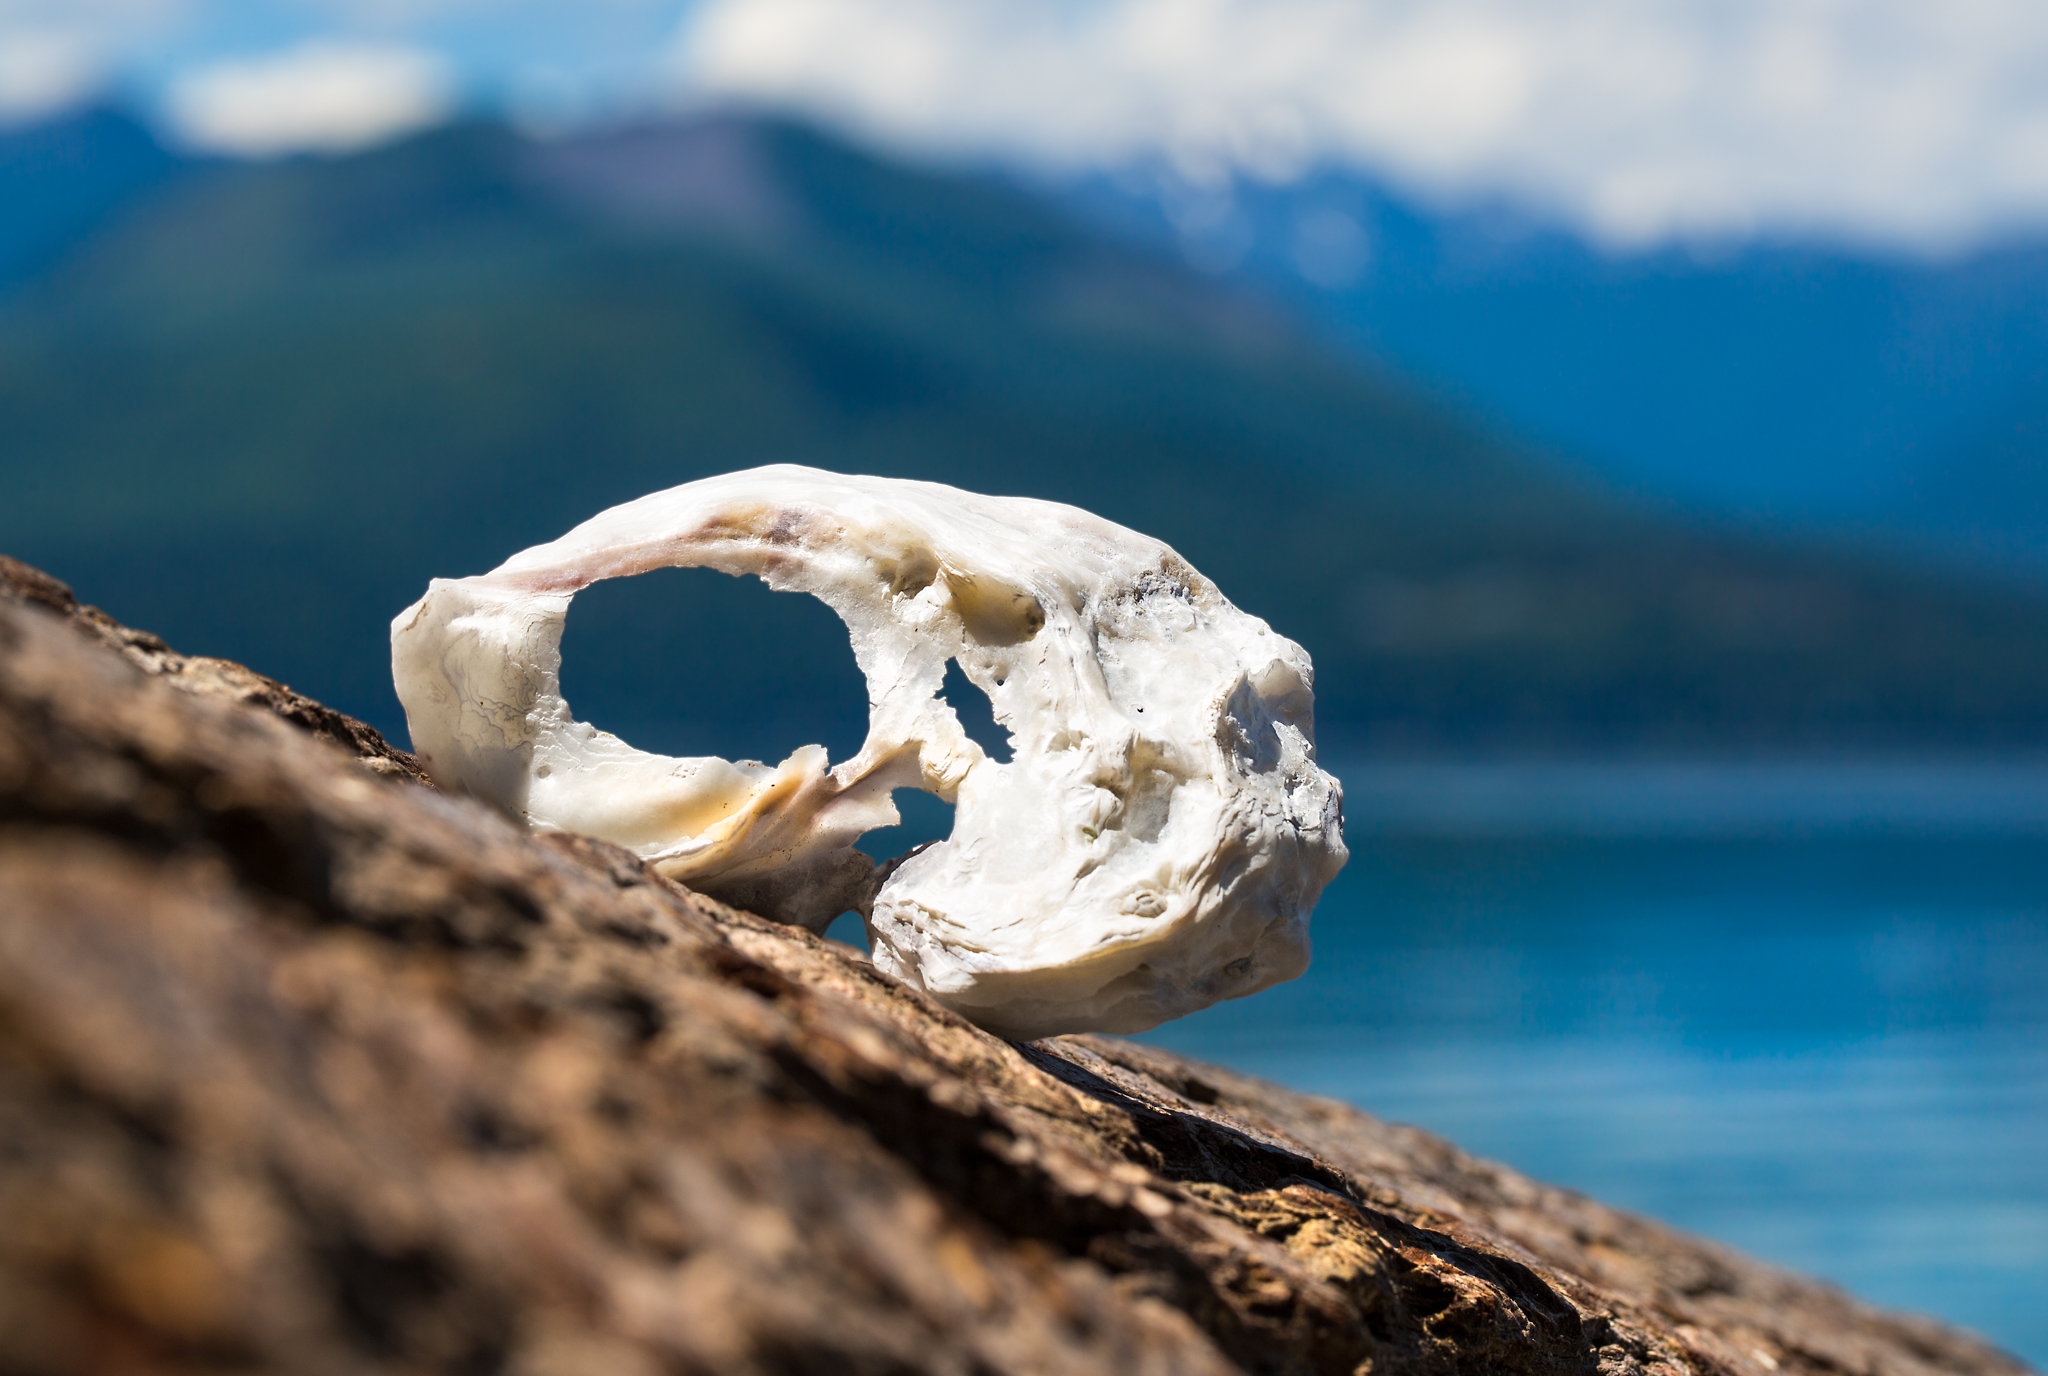
sea, water, nature, sand, rock, ocean, photography, hole, shore, log, reflection, oyster, blue, shell, weathered, washington, close up, geology, earth, depthoffield, olympicpeninsula, pugetsound, selectivefocus, hoodcanal, 13116, macro photography